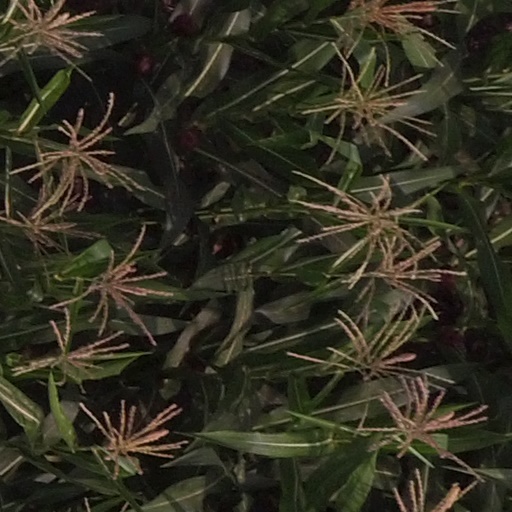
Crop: maize; corn